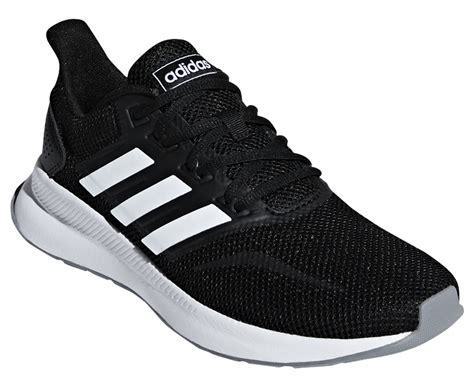
Brand: Adidas
Model: Runfalcon